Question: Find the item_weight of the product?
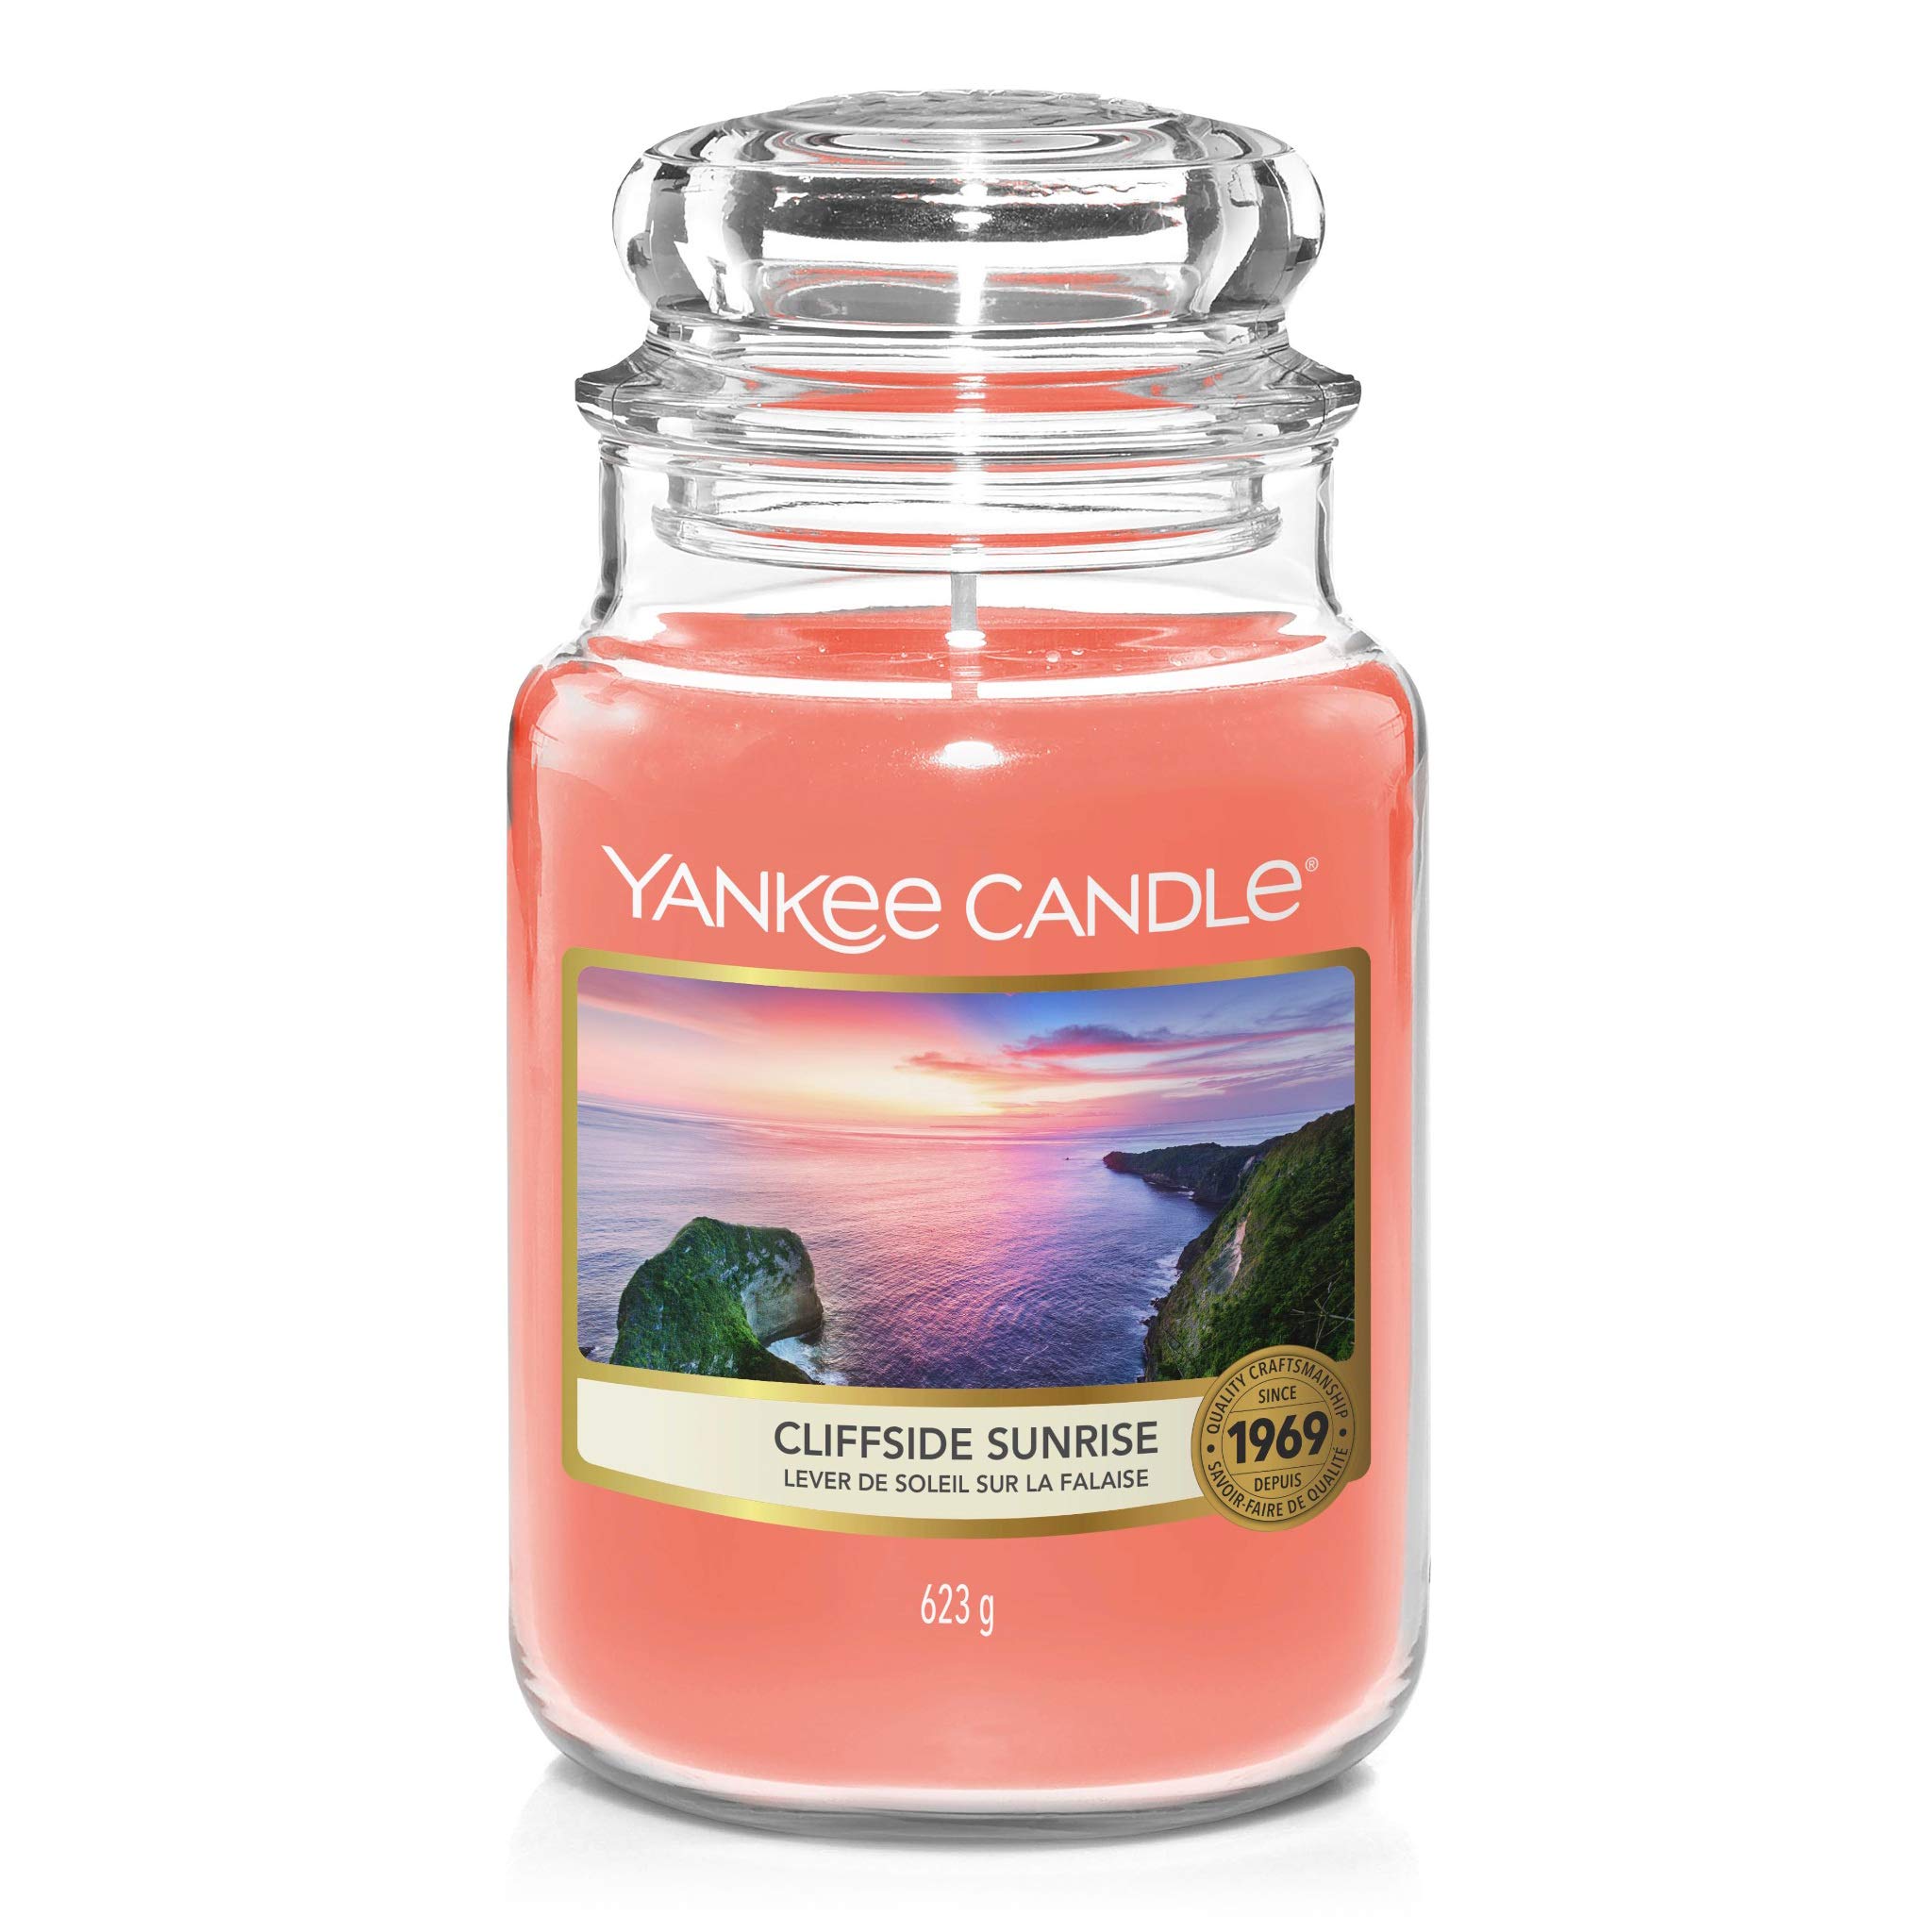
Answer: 623 gram